Canada in the Cold War

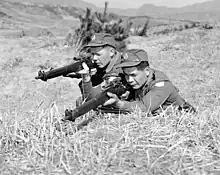
Two snipers of the Princess Patricia's Canadian Light Infantry in Korea during the Korean War.

It was during the Cold War period that Canada began to assert the international clout that went along with the reputation it had built on the international stage in World War I and World War II.